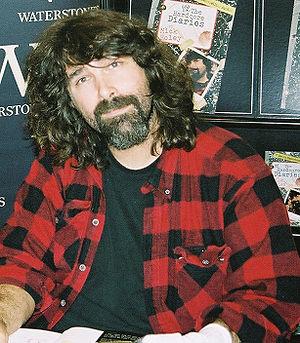
Cet article détaille le troisième Hell in a Cell match, un match de catch qui eut lieu le 28 juin 1998 lors du pay-per-view King of the Ring de la World Wrestling Federation, entre Mankind et The Undertaker, et les événements qui ont suivi.
Les Monday Night Wars est la période s'étendant du catch professionnel du 4 septembre 1995 au 26 mars 2001, qui voyait l'émission WWF Monday Night RAW être en compétition face à l'émission WCW Monday Nitro dans la bataille des audiences.